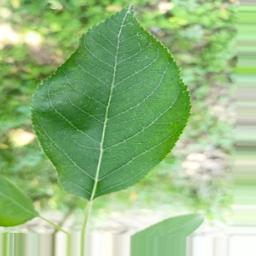
Label: Healthy